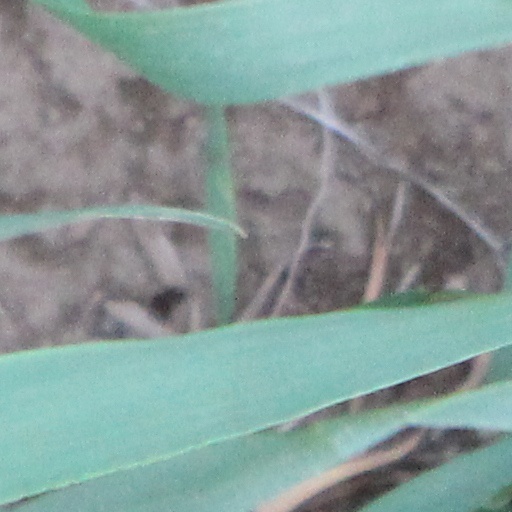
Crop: wheat